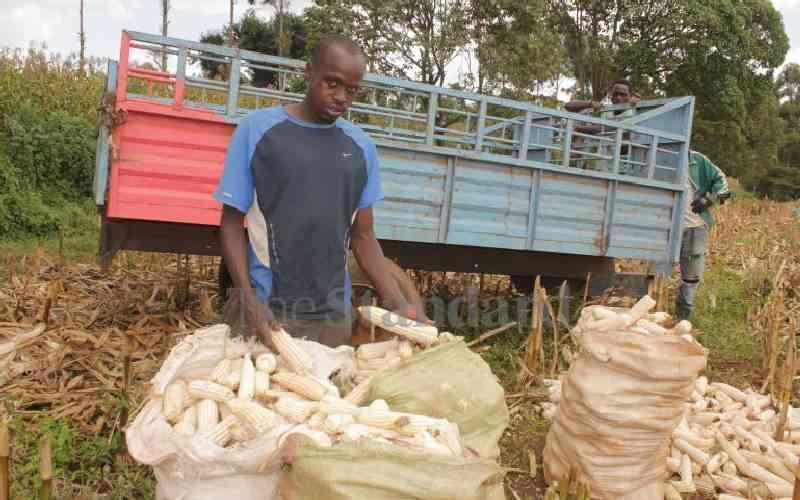
Mahindi mazao ya biashara yaliyo komaa vizuri shambani tayari kwa kuvunwa, ili kupelekwa kwenye masoko mbalimbali kwa ajiri ya kuuzwa kwa bei ya jumla na kwa rejareja, kulingana na thamani ya bidhaa hiyo sokoni.